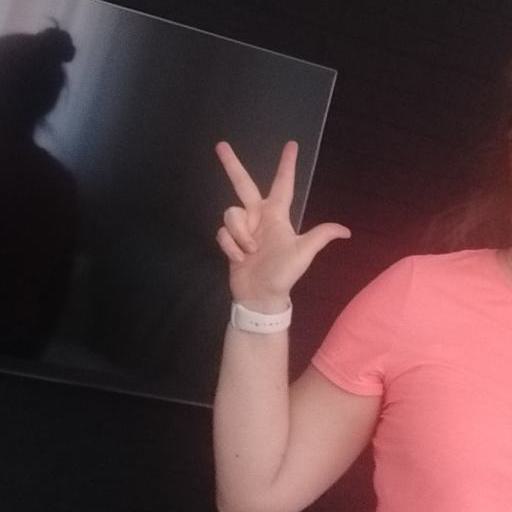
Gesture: three2